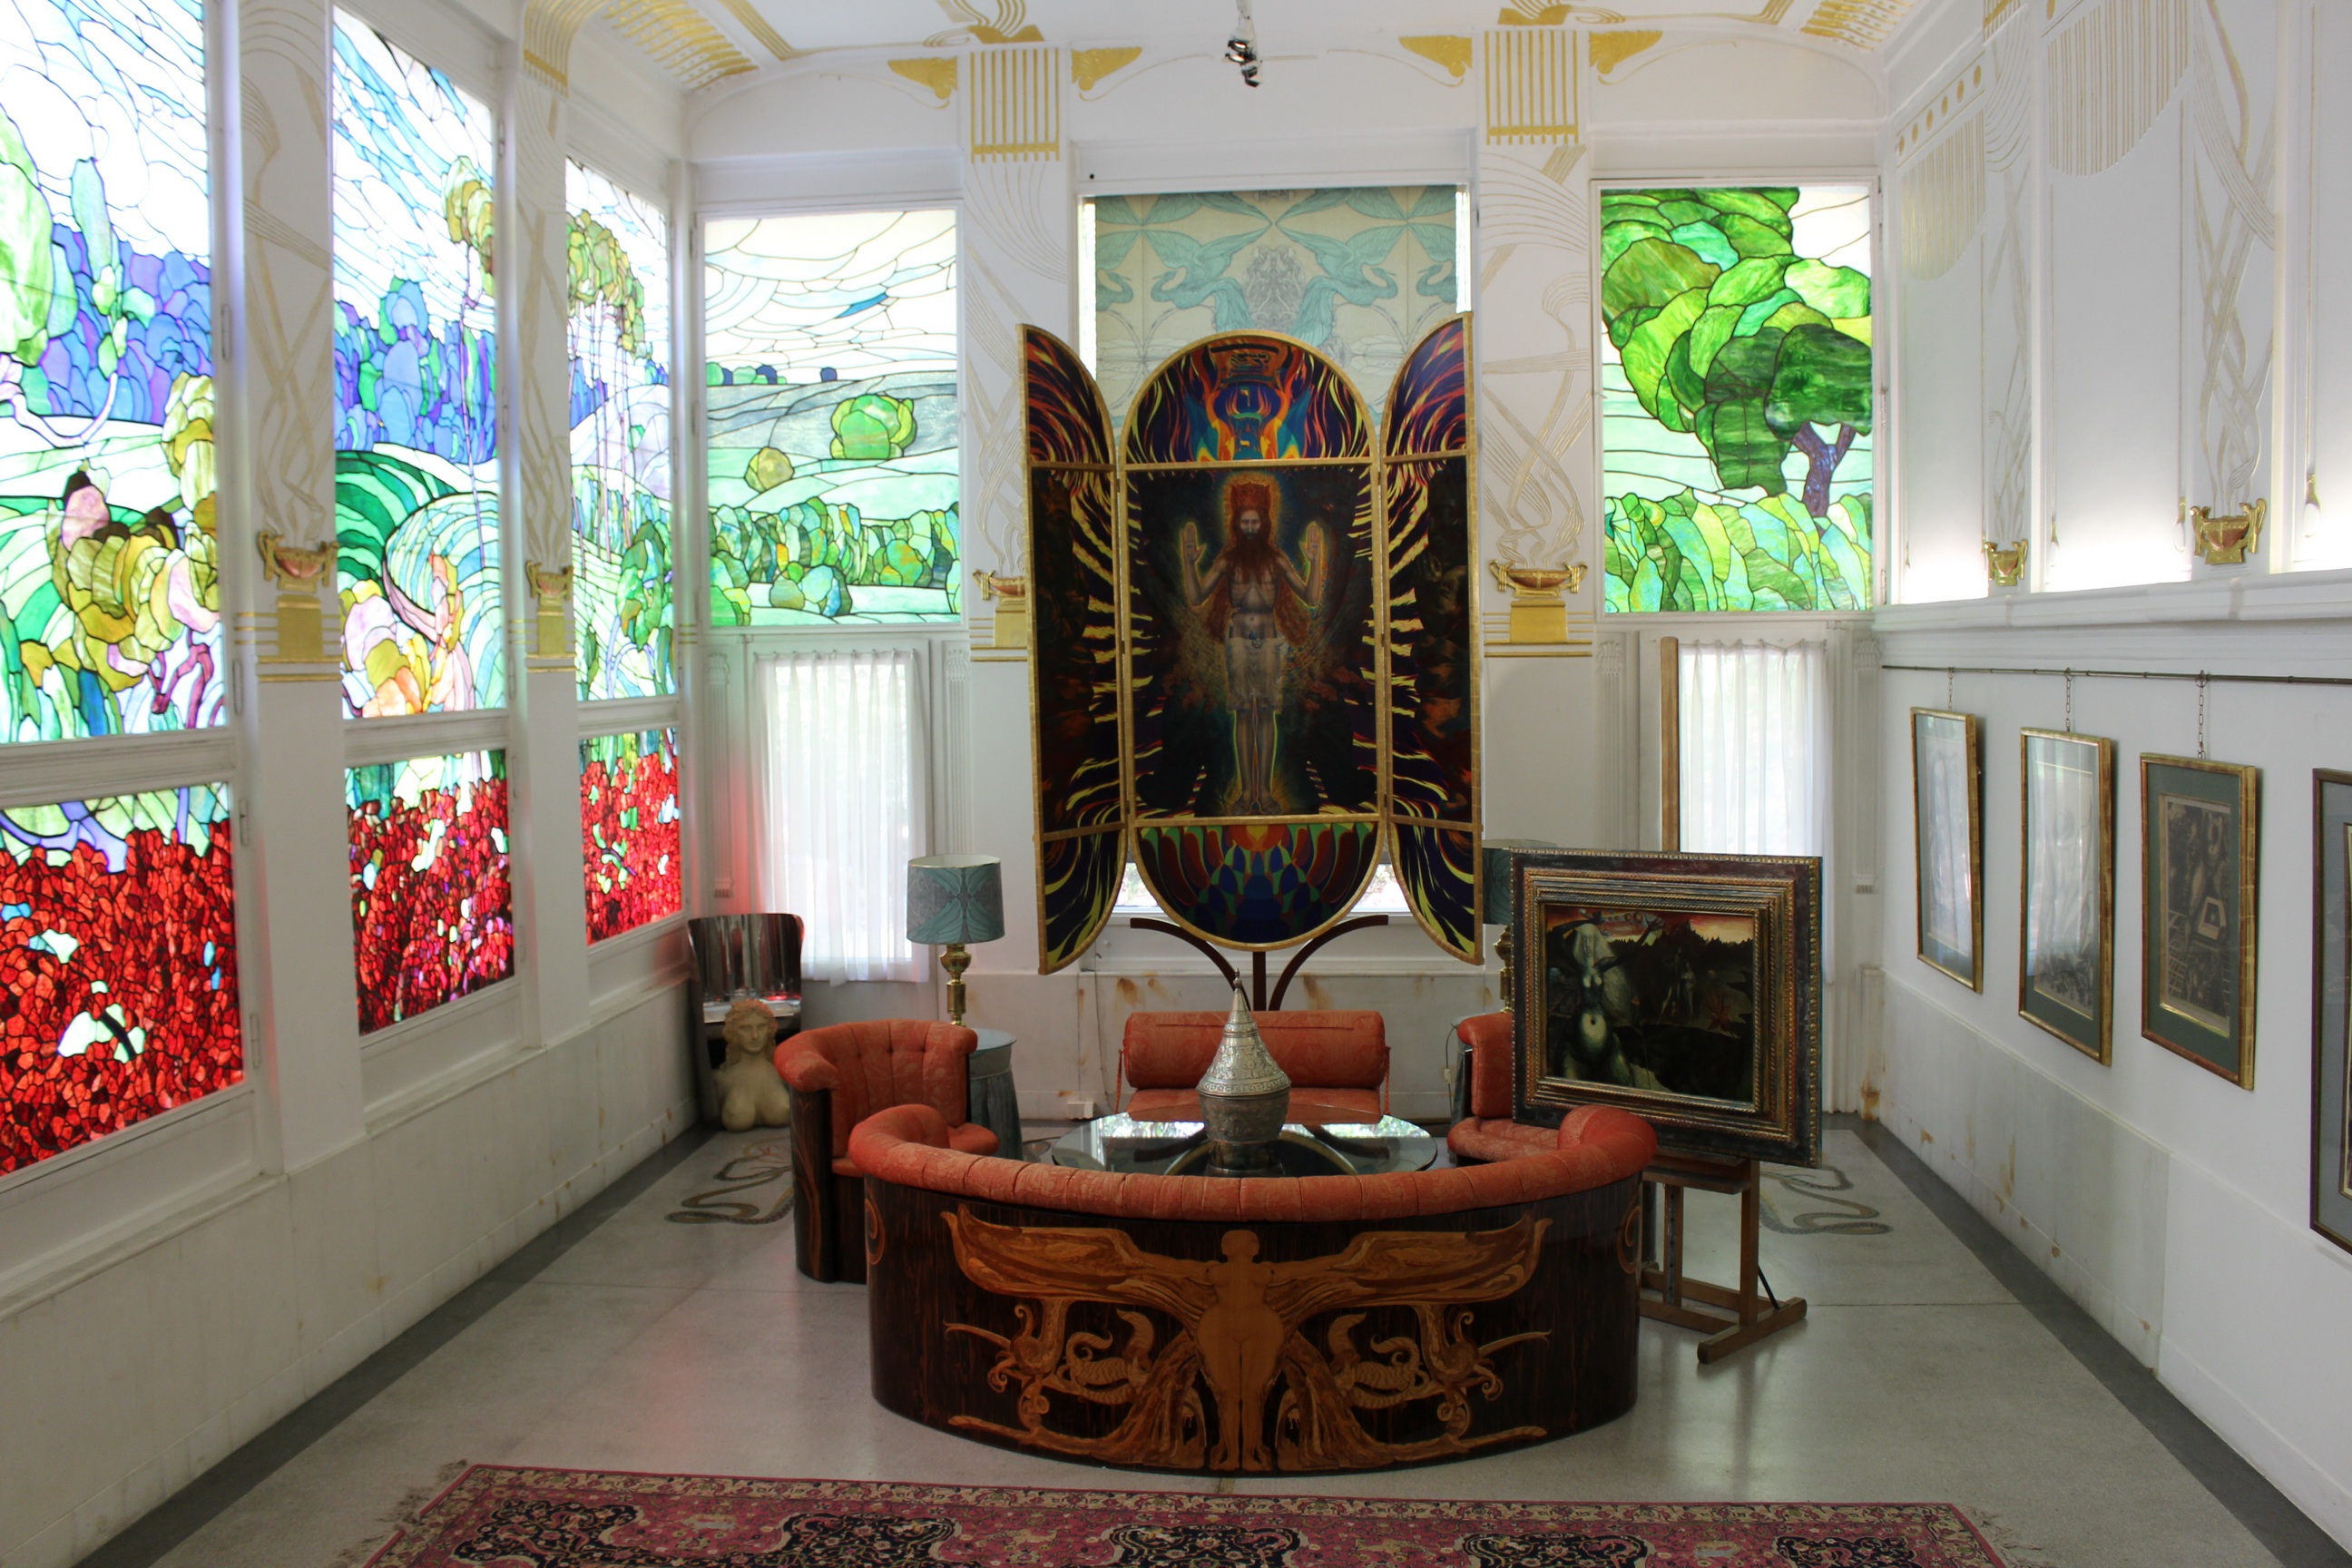
architecture, villa, mansion, building, home, landmark, property, living room, room, interior design, austria, art, painter, vienna, culture, famous, tourist attraction, estate, lobby, art nouveau, historically, dining room, ernst fuchs